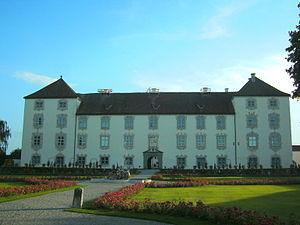
Le comté de Waldbourg fut un ancien États du Saint-Empire romain germanique, qui avait pour chef-lieu Waldbourg.